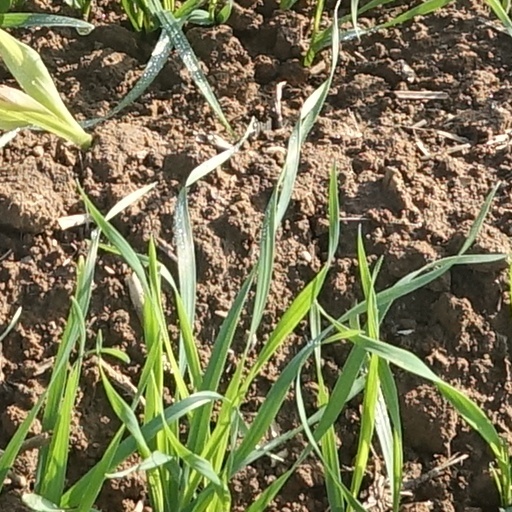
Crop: wheat